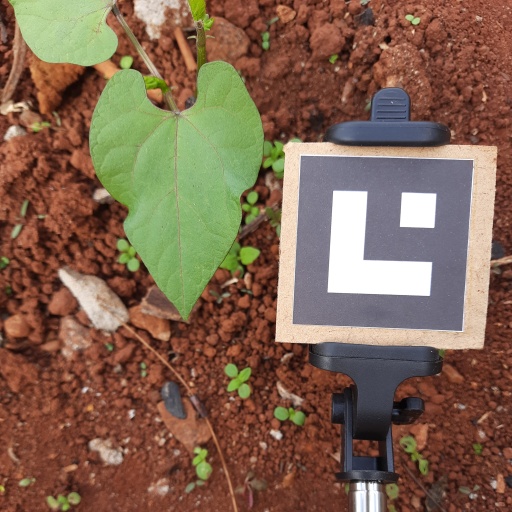
Observations: wavy surface, no eating holes, under cloudy sky